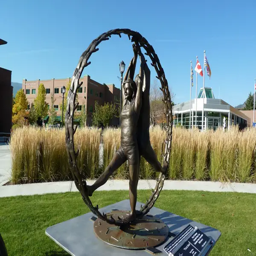
peace symbol in a sculpture